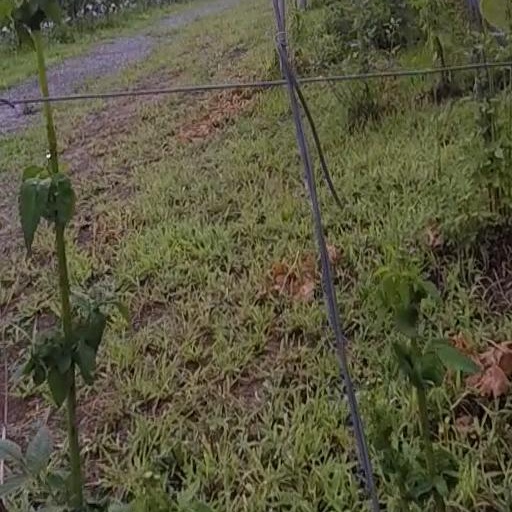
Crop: grape